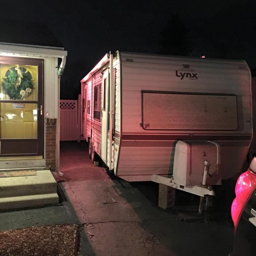
this picture makes it look like the camper is almost as big as my house .